Susan Richardson (Underground Railroad)

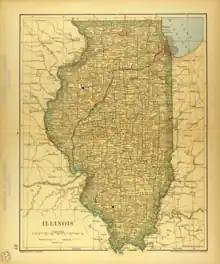

Richardson escaped slave owner Andrew Borders on September 15, 1842, with her three children, accompanied by Hannah Morrison, another indentured servant to the Borders family. However, the exact timeline of Richardson and her children's runaway is unknown. Carol Pirtle's book titled "Escape Betwixt Two Suns" indicated that it was Wednesday, August 31, 1842, when the enslaved people escaped Borders. They apparently got on the Underground Railroad at Cairo to go to Canton and then reached Farmington, the extreme northeast corner of Fulton County, safely on September 5. On this journey, the enslaved people apparently arrived at William Hayes’ farm outside of Eden. Hayes allegedly helped Richardson and the children on their journey to Knoxville as their final destination. Testimonies from several residents living in Knoxville advocated for Hayes’ involvement in the escape. One claimed that Hayes had accompanied Richardson on a boat "up to the mouth of Coperras Creek" while another said part of the fugitives’ journey was in Hayes’ wagon. A citizen even claimed that Hayes had obtained certificates proving the slaves were free. Other witnesses argued against his participation in general. Hayes himself said he never aided the escape of the slaves in question.